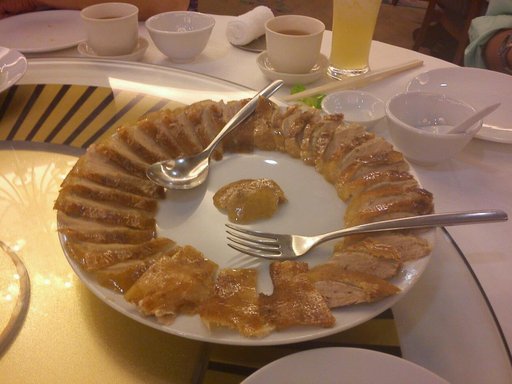
Label: peking_duck